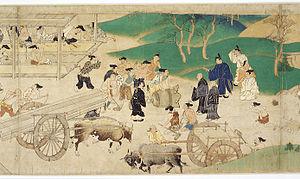
Construction du temple Ishiyamadera.
L’Ishiyama-dera engi emaki, littéralement les Rouleaux illustrés de l’histoire du Ishiyama-dera, est un emaki japonais narrant la fondation du temple bouddhique Ishiyama-dera de Shiga et les miracles qui y sont associés. Du fait de destructions et restaurations à travers les siècles, l’œuvre est composée de trois parties aux styles très distincts : il reste du XIVᵉ siècle quatre rouleaux dont les trois premiers ont été peints par un membre de l’Atelier de peinture impérial dans le style yamato-e, un rouleau peint au XIVᵉ siècle dans un style yamato-e tardif par Tosa Mitsunobu de l’école Tosa, et enfin les deux derniers rouleaux datant du XIXᵉ siècle réalisés par Tani Bunchō dans un style impersonnel inspiré du yamato-e des rouleaux originaux.